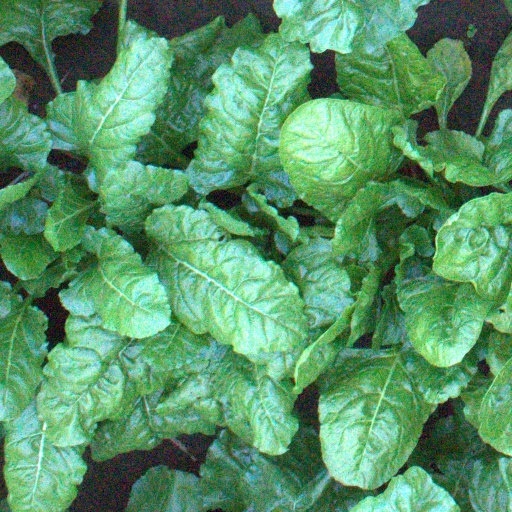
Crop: sugar beet